Jimboomba

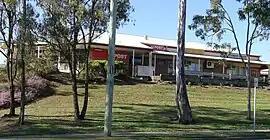
The post office and veterinary surgery, Jimboomba

Jimboomba is a town and locality in the City of Logan, Queensland, Australia. In the , the locality of Jimboomba had a population of 7,423 people.